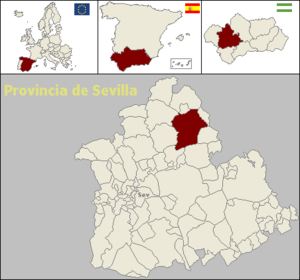
Constantina est une commune située dans la province de Séville de la communauté autonome d’Andalousie en Espagne.